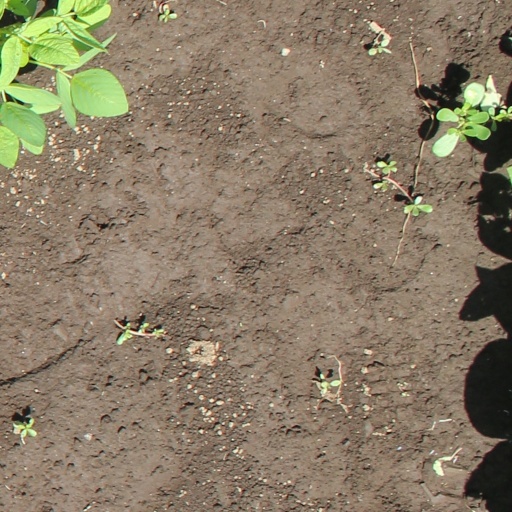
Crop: soybean